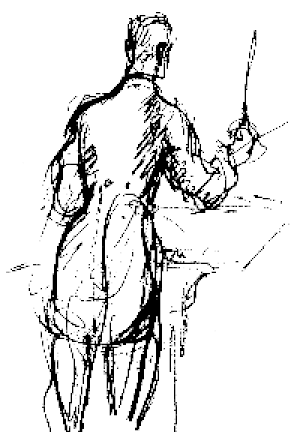
Luc-Albert Moreau est un artiste peintre, graveur, lithographe et illustrateur français, proche à ses débuts du groupe dit de la Bande noire, puis de la Section d'or.